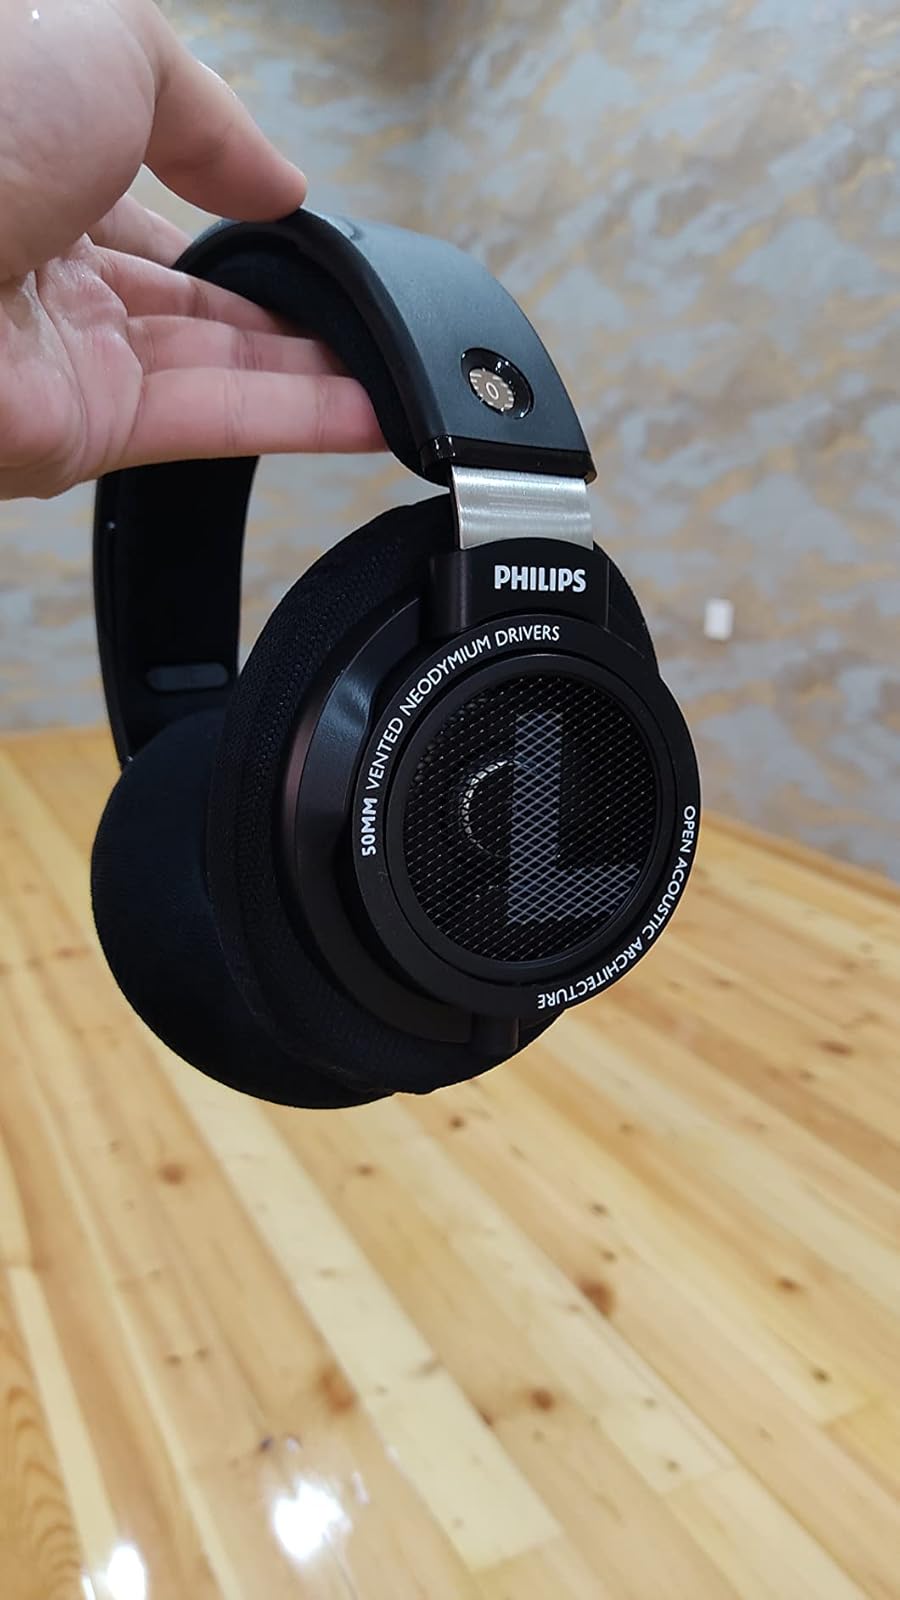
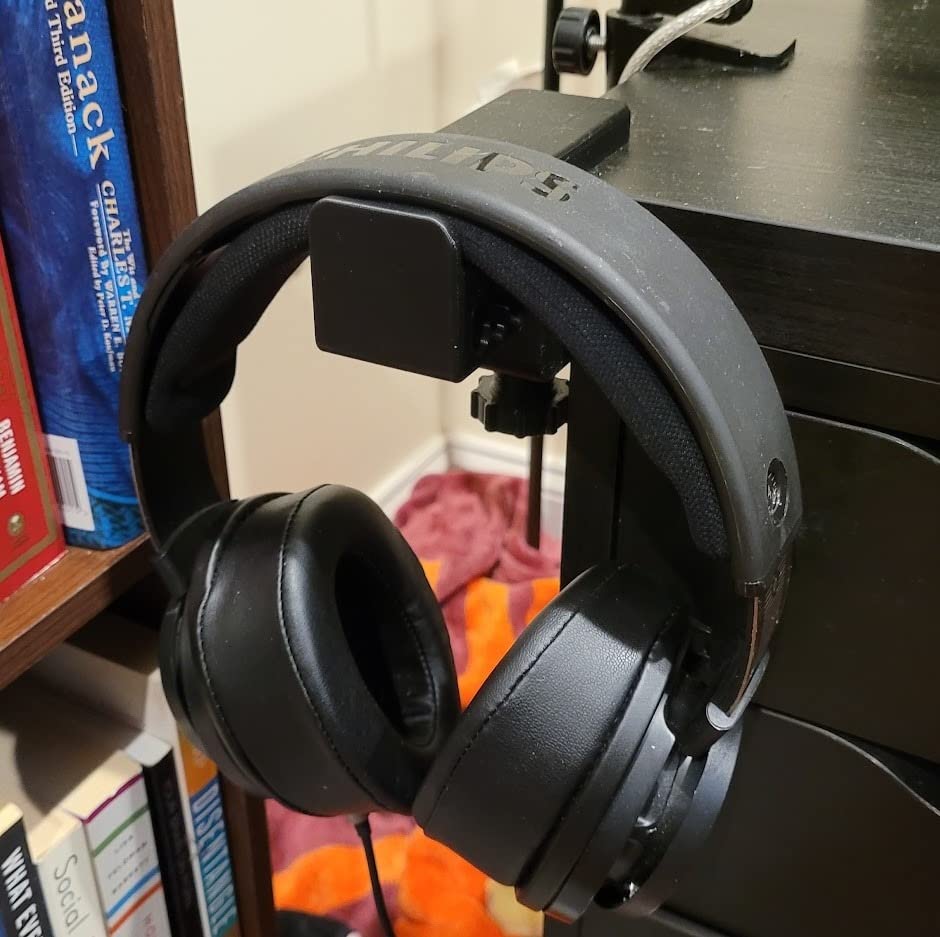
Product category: headphones
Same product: yes